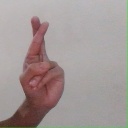
अक्षर: र